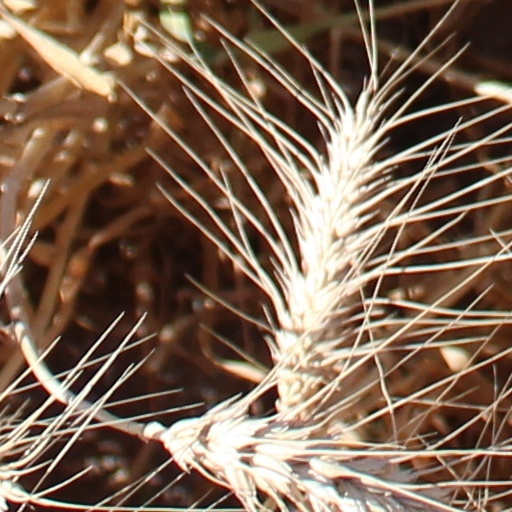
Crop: wheat